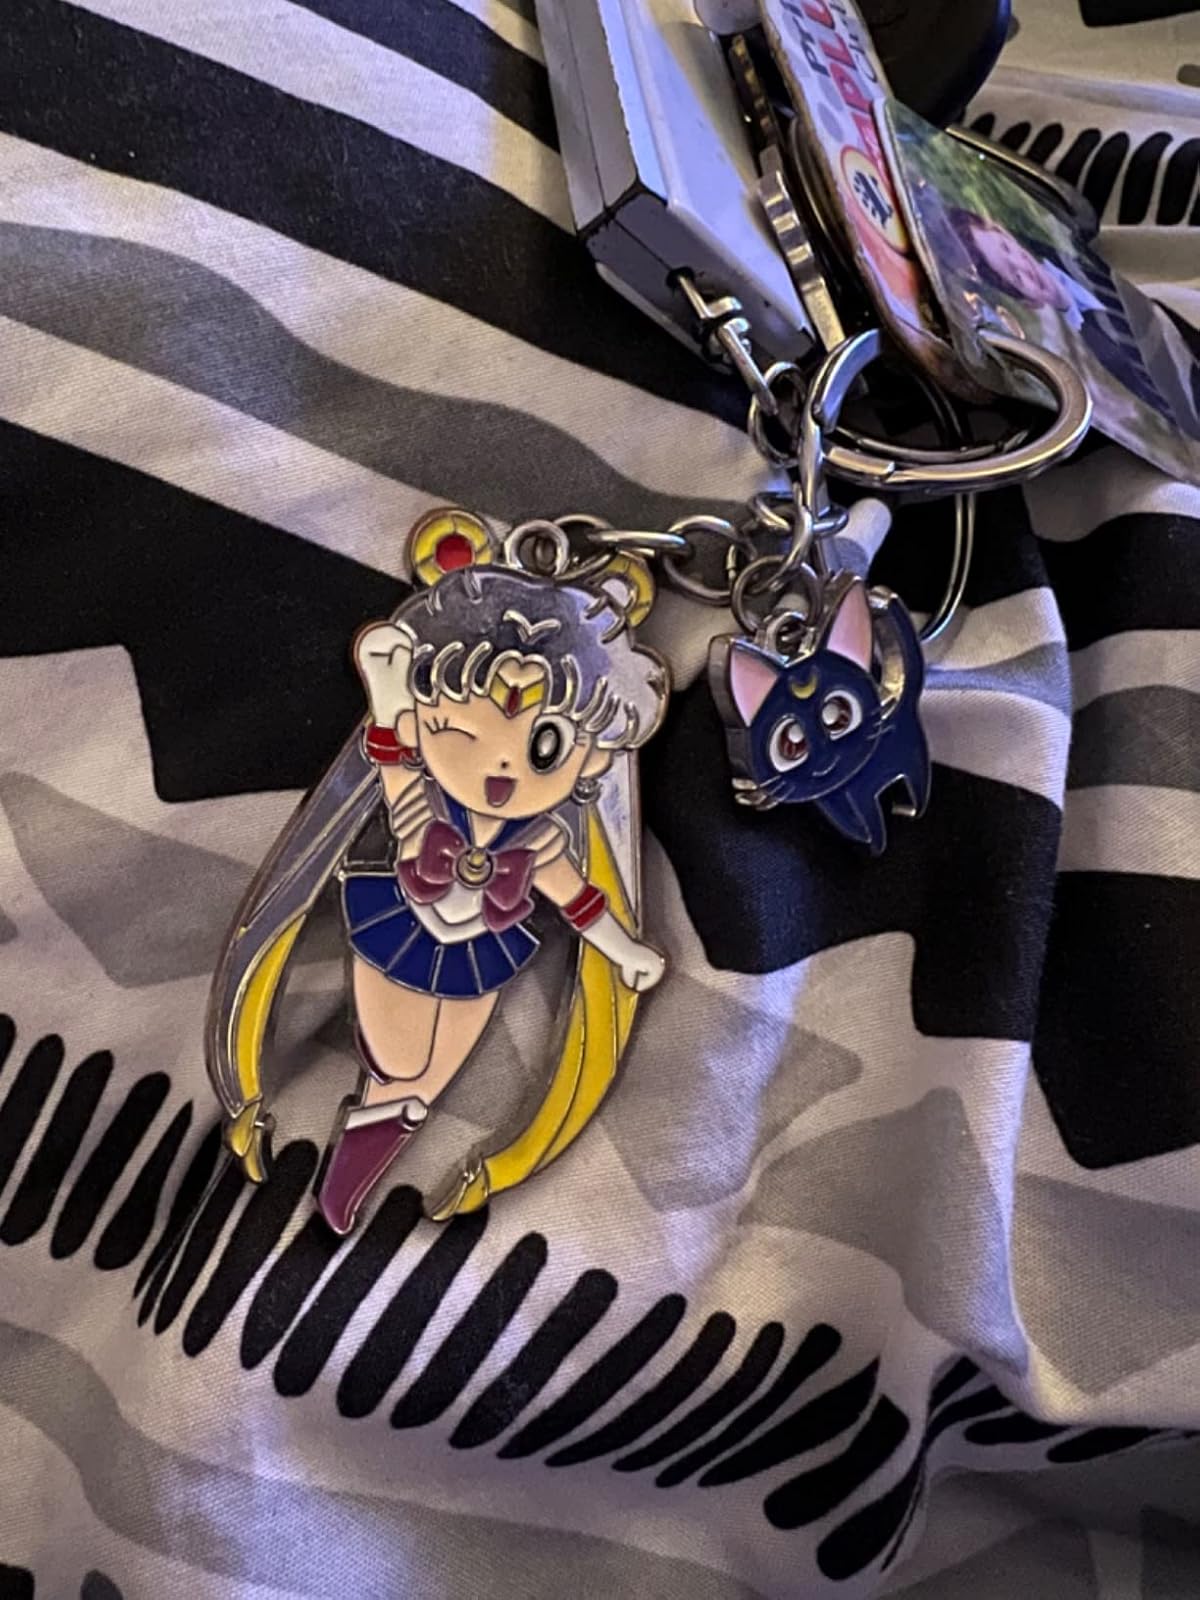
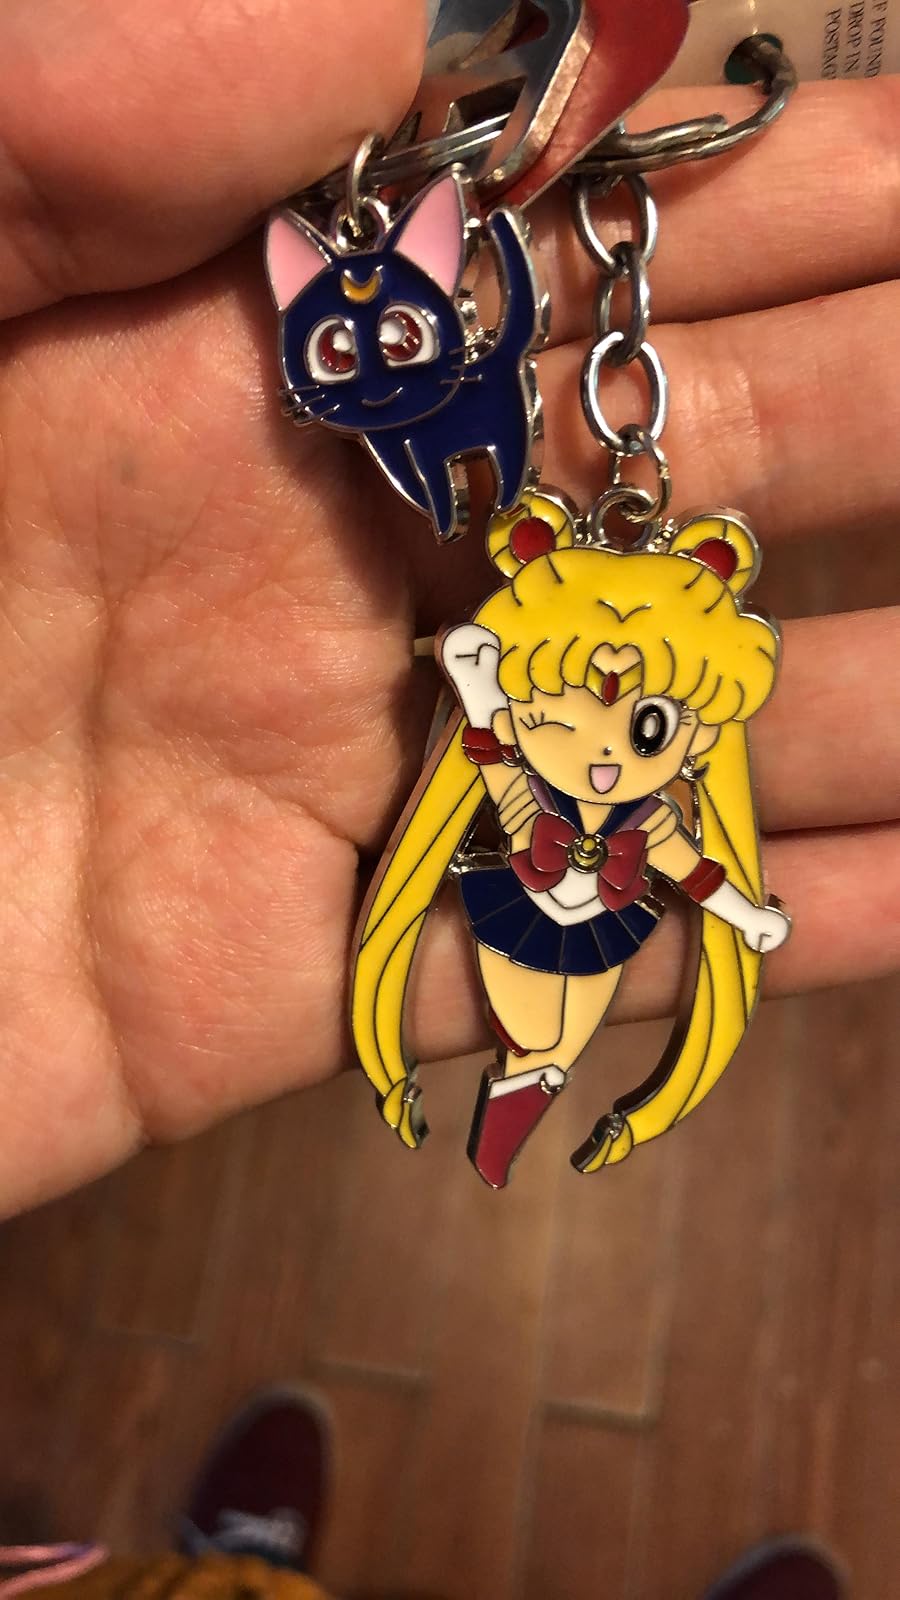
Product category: accessories_keychain
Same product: yes